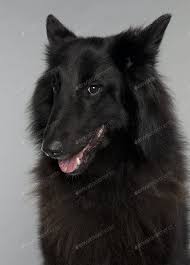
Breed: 227-n000070-groenendael